History of Wales

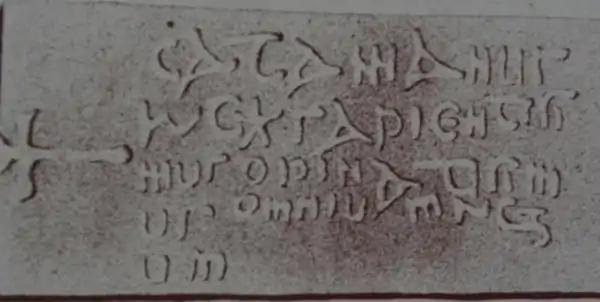
Gravestone of King Cadfan ap Iago of Gwynedd (died c. 625) in Llangadwaladr church

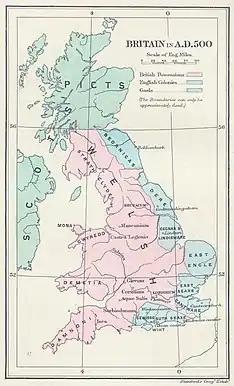
Britain in AD 500: The areas shaded pink on the map were inhabited by the Britons, here labelled "Welsh". The pale blue areas in the east were controlled by Germanic tribes, while the pale green areas to the north were inhabited by the Gaels and Picts.

One of the reasons for the Roman withdrawal was the pressure put upon the empire's military resources by the incursion of barbarian tribes from the east. These tribes, including the Angles and Saxons, gradually took control of eastern and southern Britain. After the Roman departure in AD 410, much of the lowlands of Britain to the east and south-east was overrun by various Germanic peoples, commonly known as Anglo-Saxons. Some have theorized that the cultural dominance of the Anglo-Saxons was due to apartheid-like social conditions in which the Britons were at a disadvantage.